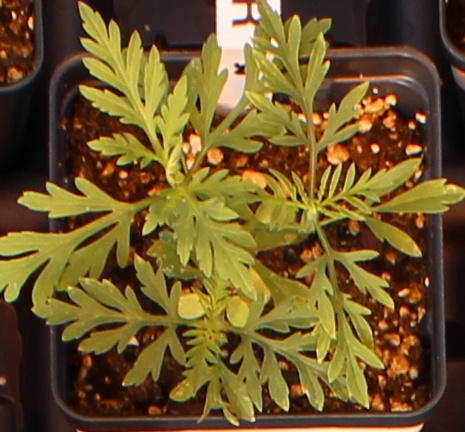
Label: Ragweed